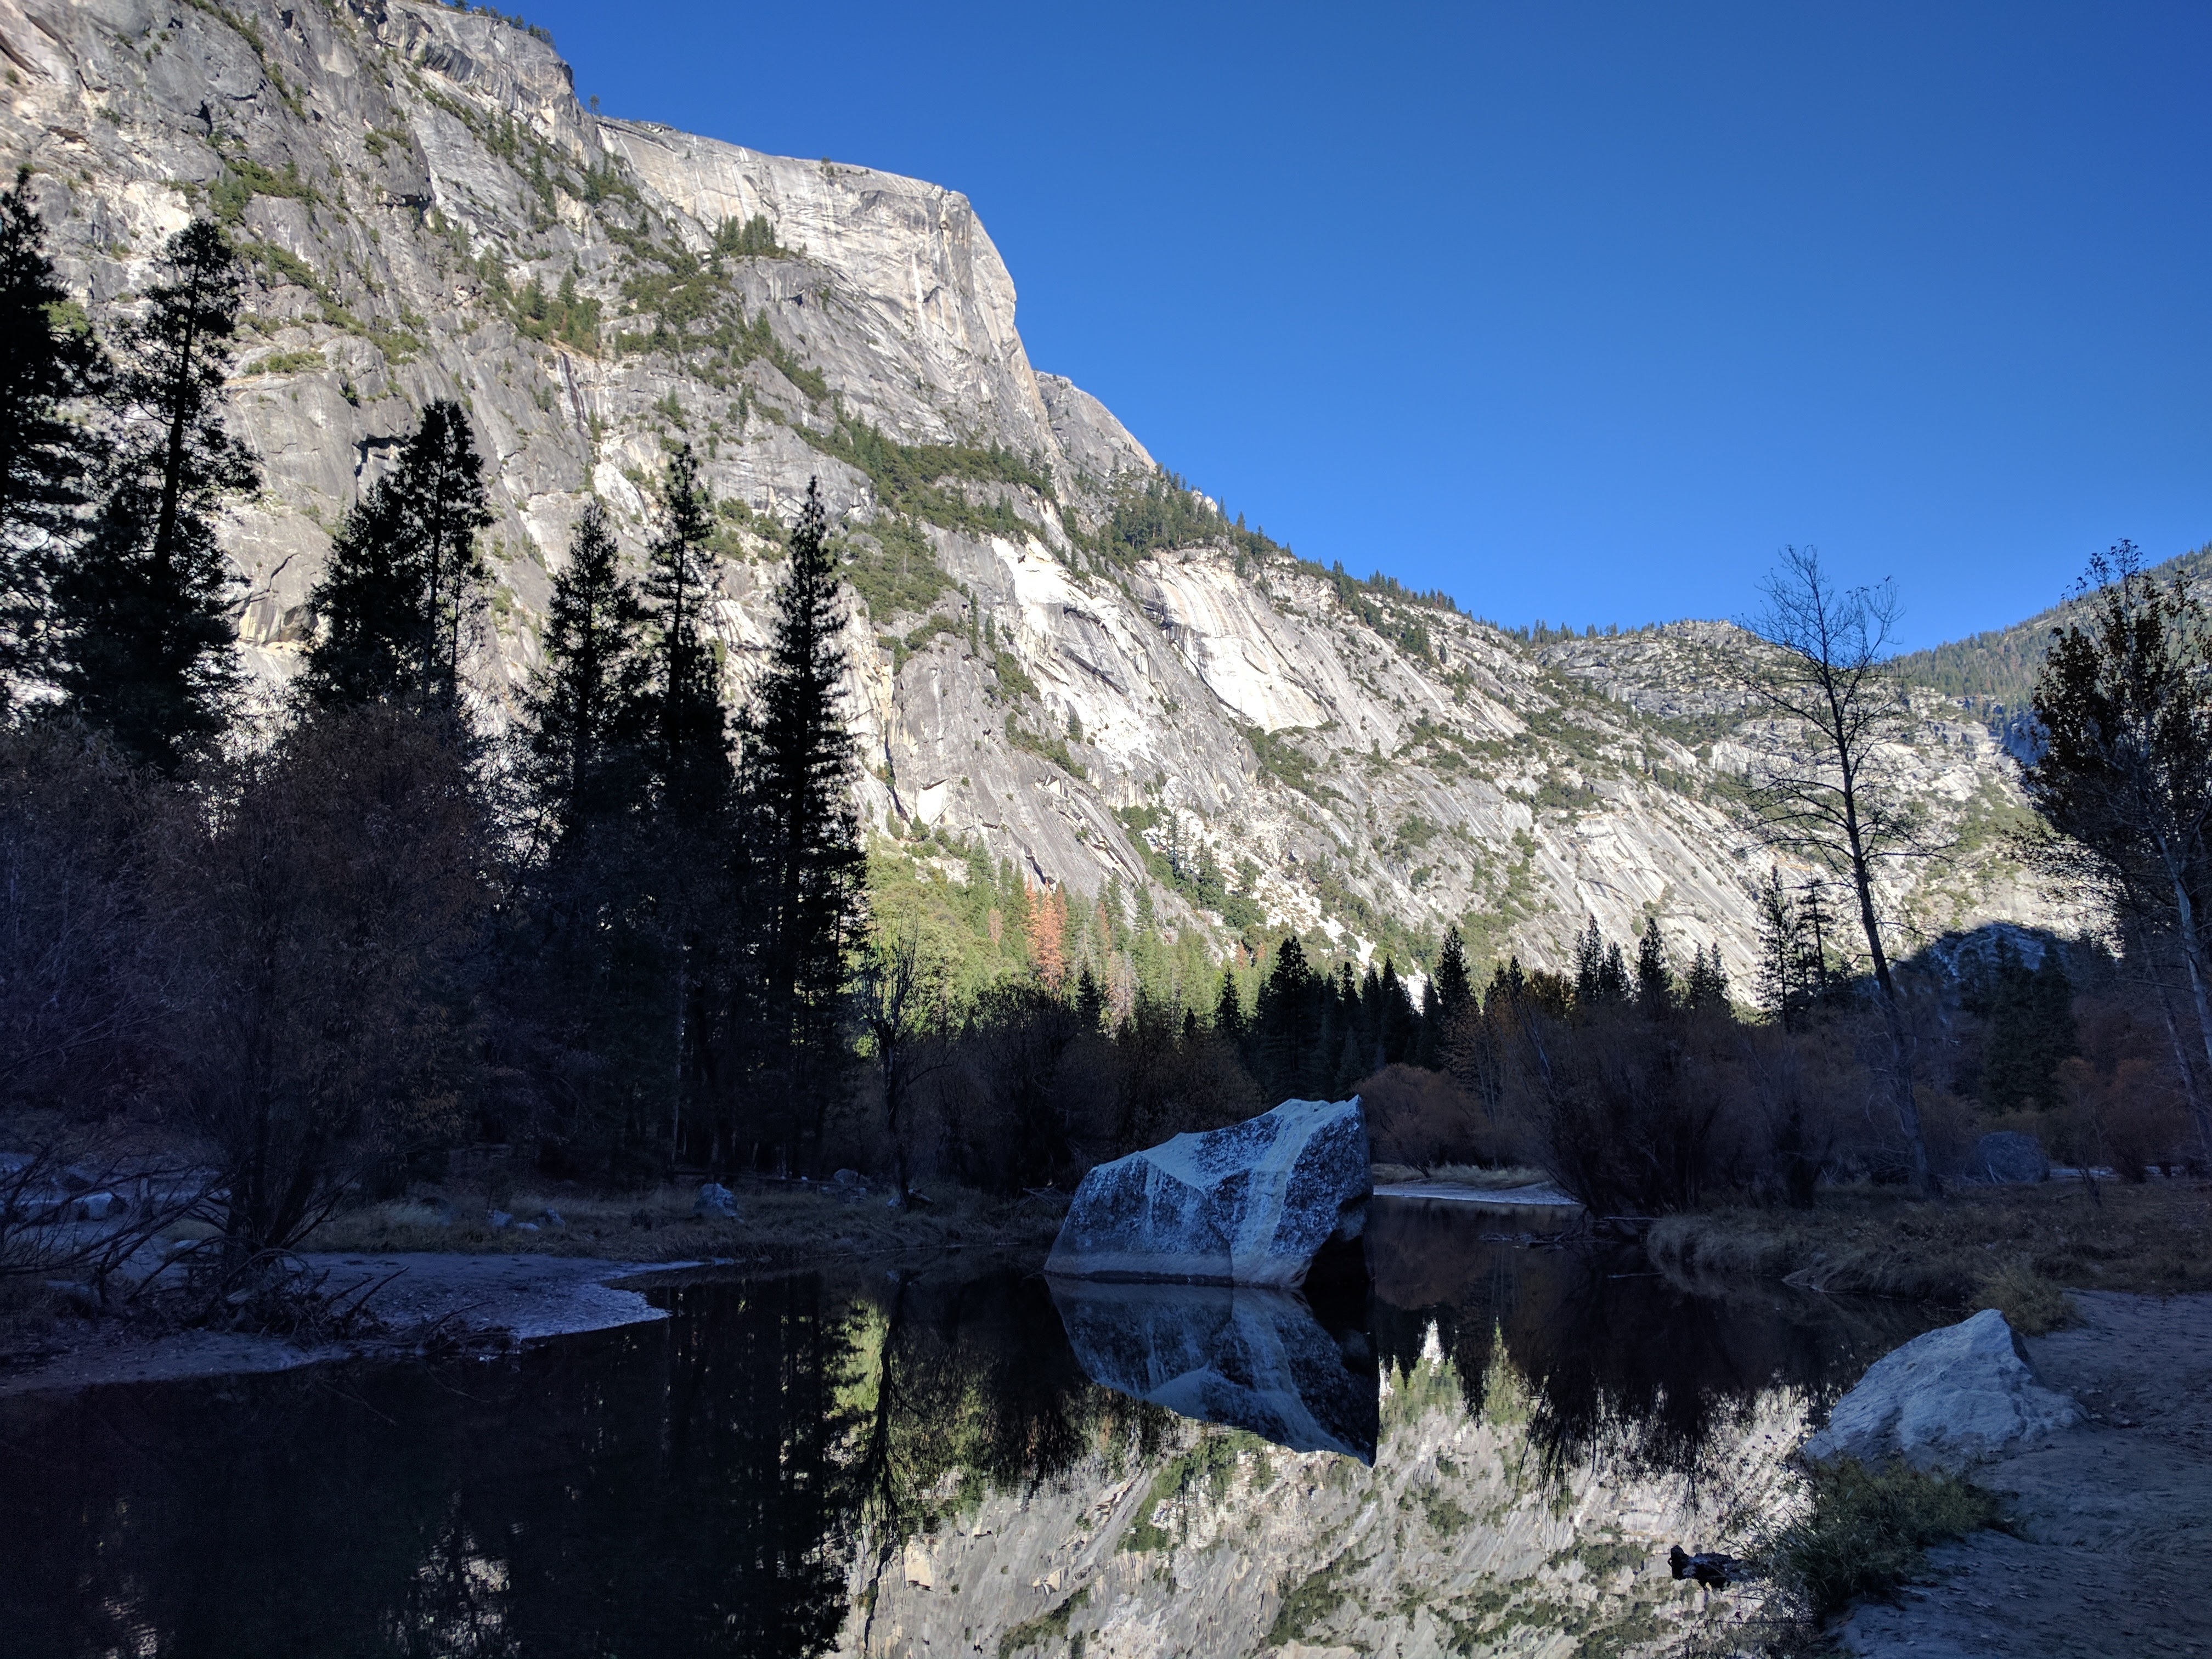
landscape, tree, nature, wilderness, walking, mountain, snow, winter, lake, adventure, river, valley, mountain range, reflection, park, national park, season, ridge, geology, alps, backpacking, plateau, cirque, landform, mountain pass, geographical feature, mountainous landforms